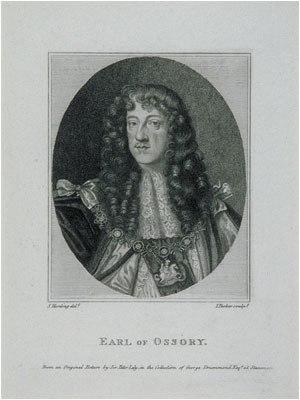
Le Vice-amiral Thomas Butler, 6ᵉ comte d'Ossory, KG, PC, PC (I) est un politicien irlandais. Il est né au château de Kilkenny, le fils aîné de James Butler, et de sa femme Elizabeth Preston.